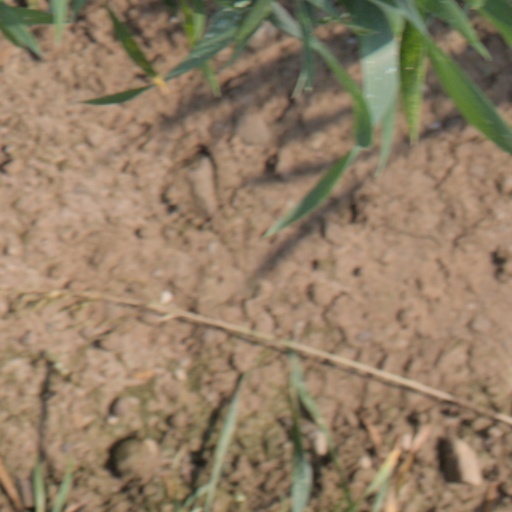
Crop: wheat